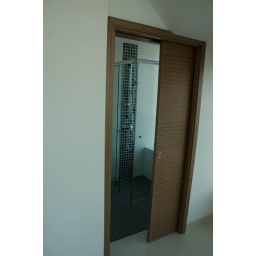
Door under the stairs in living area leading to 1st floor toilet